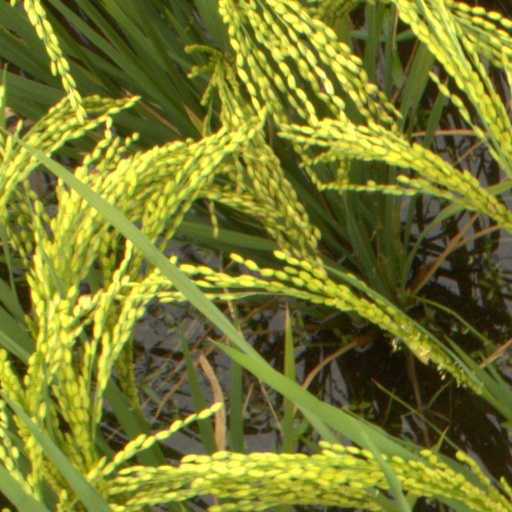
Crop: rice